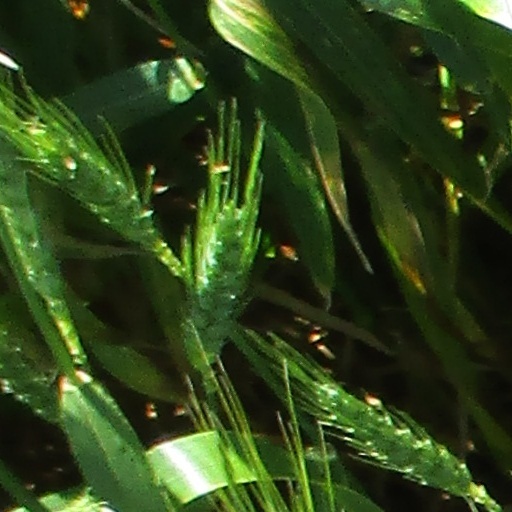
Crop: wheat